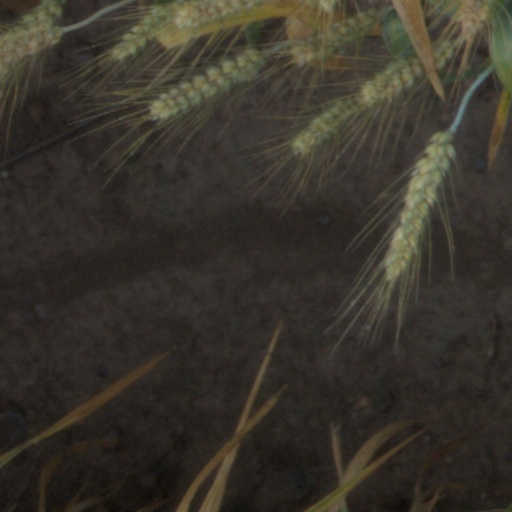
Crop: wheat